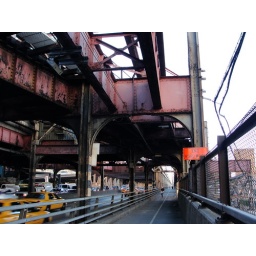
A quick walk across the bridge to check the leaf changes above the tree line.